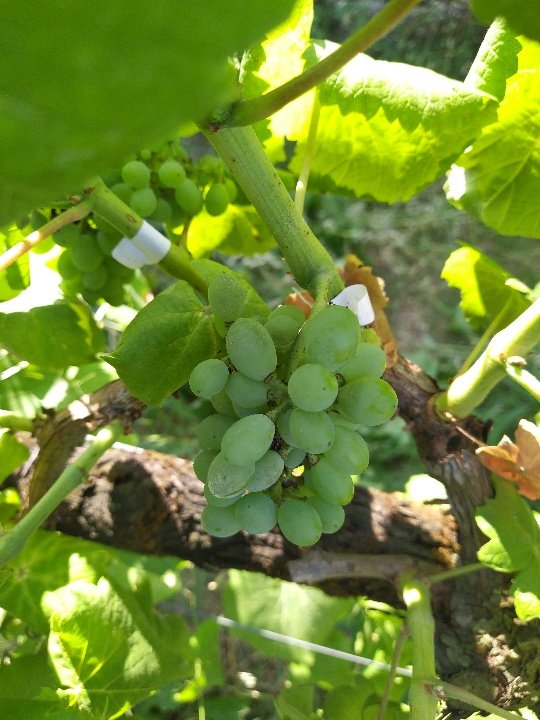
Berries visible: 22
Grape clusters: 1